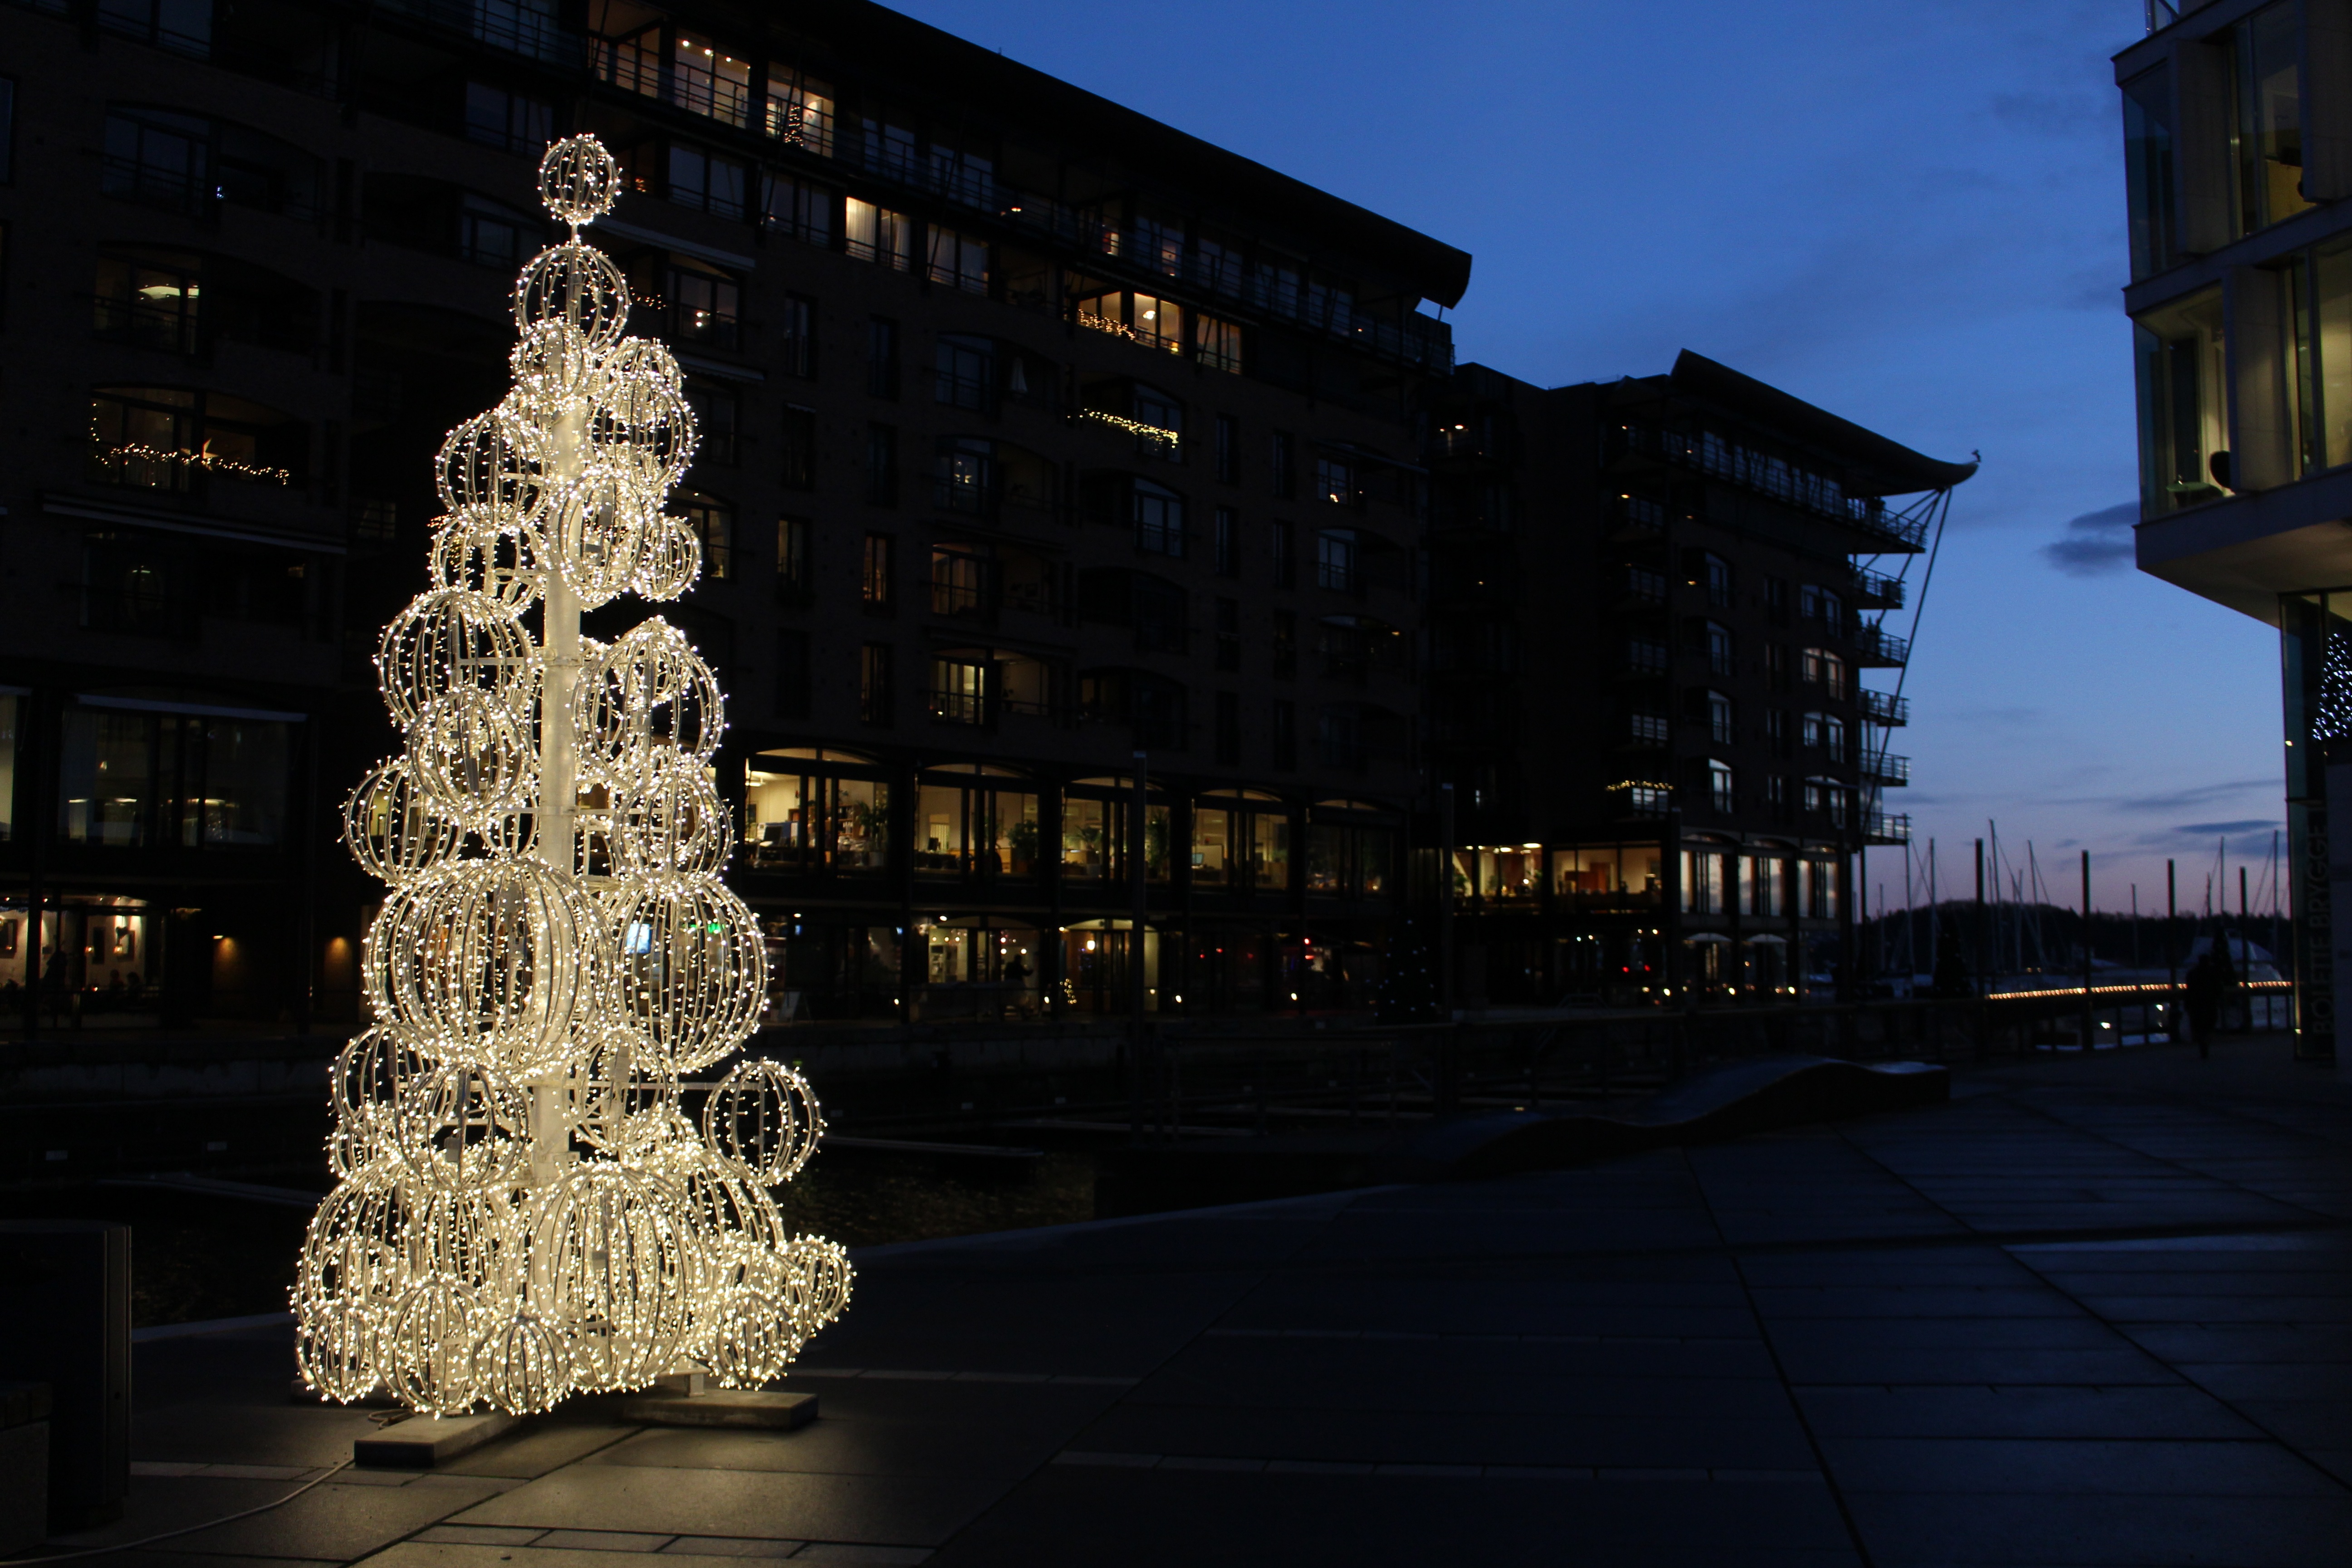
light, night, city, cityscape, downtown, travel, evening, reflection, darkness, christmas, lighting, christmas decoration, norway, scandinavia, oslo, visitoslo, oslofjord, alexandra gutthenbach lindau, akerbrygge